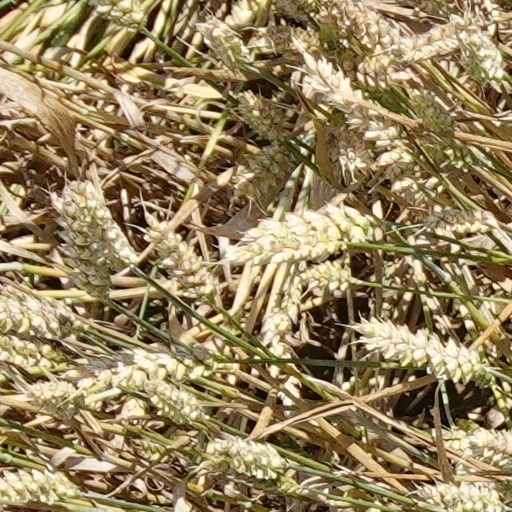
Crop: wheat